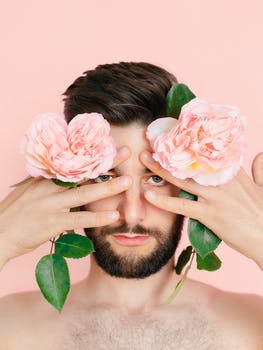
Label: No Watermark